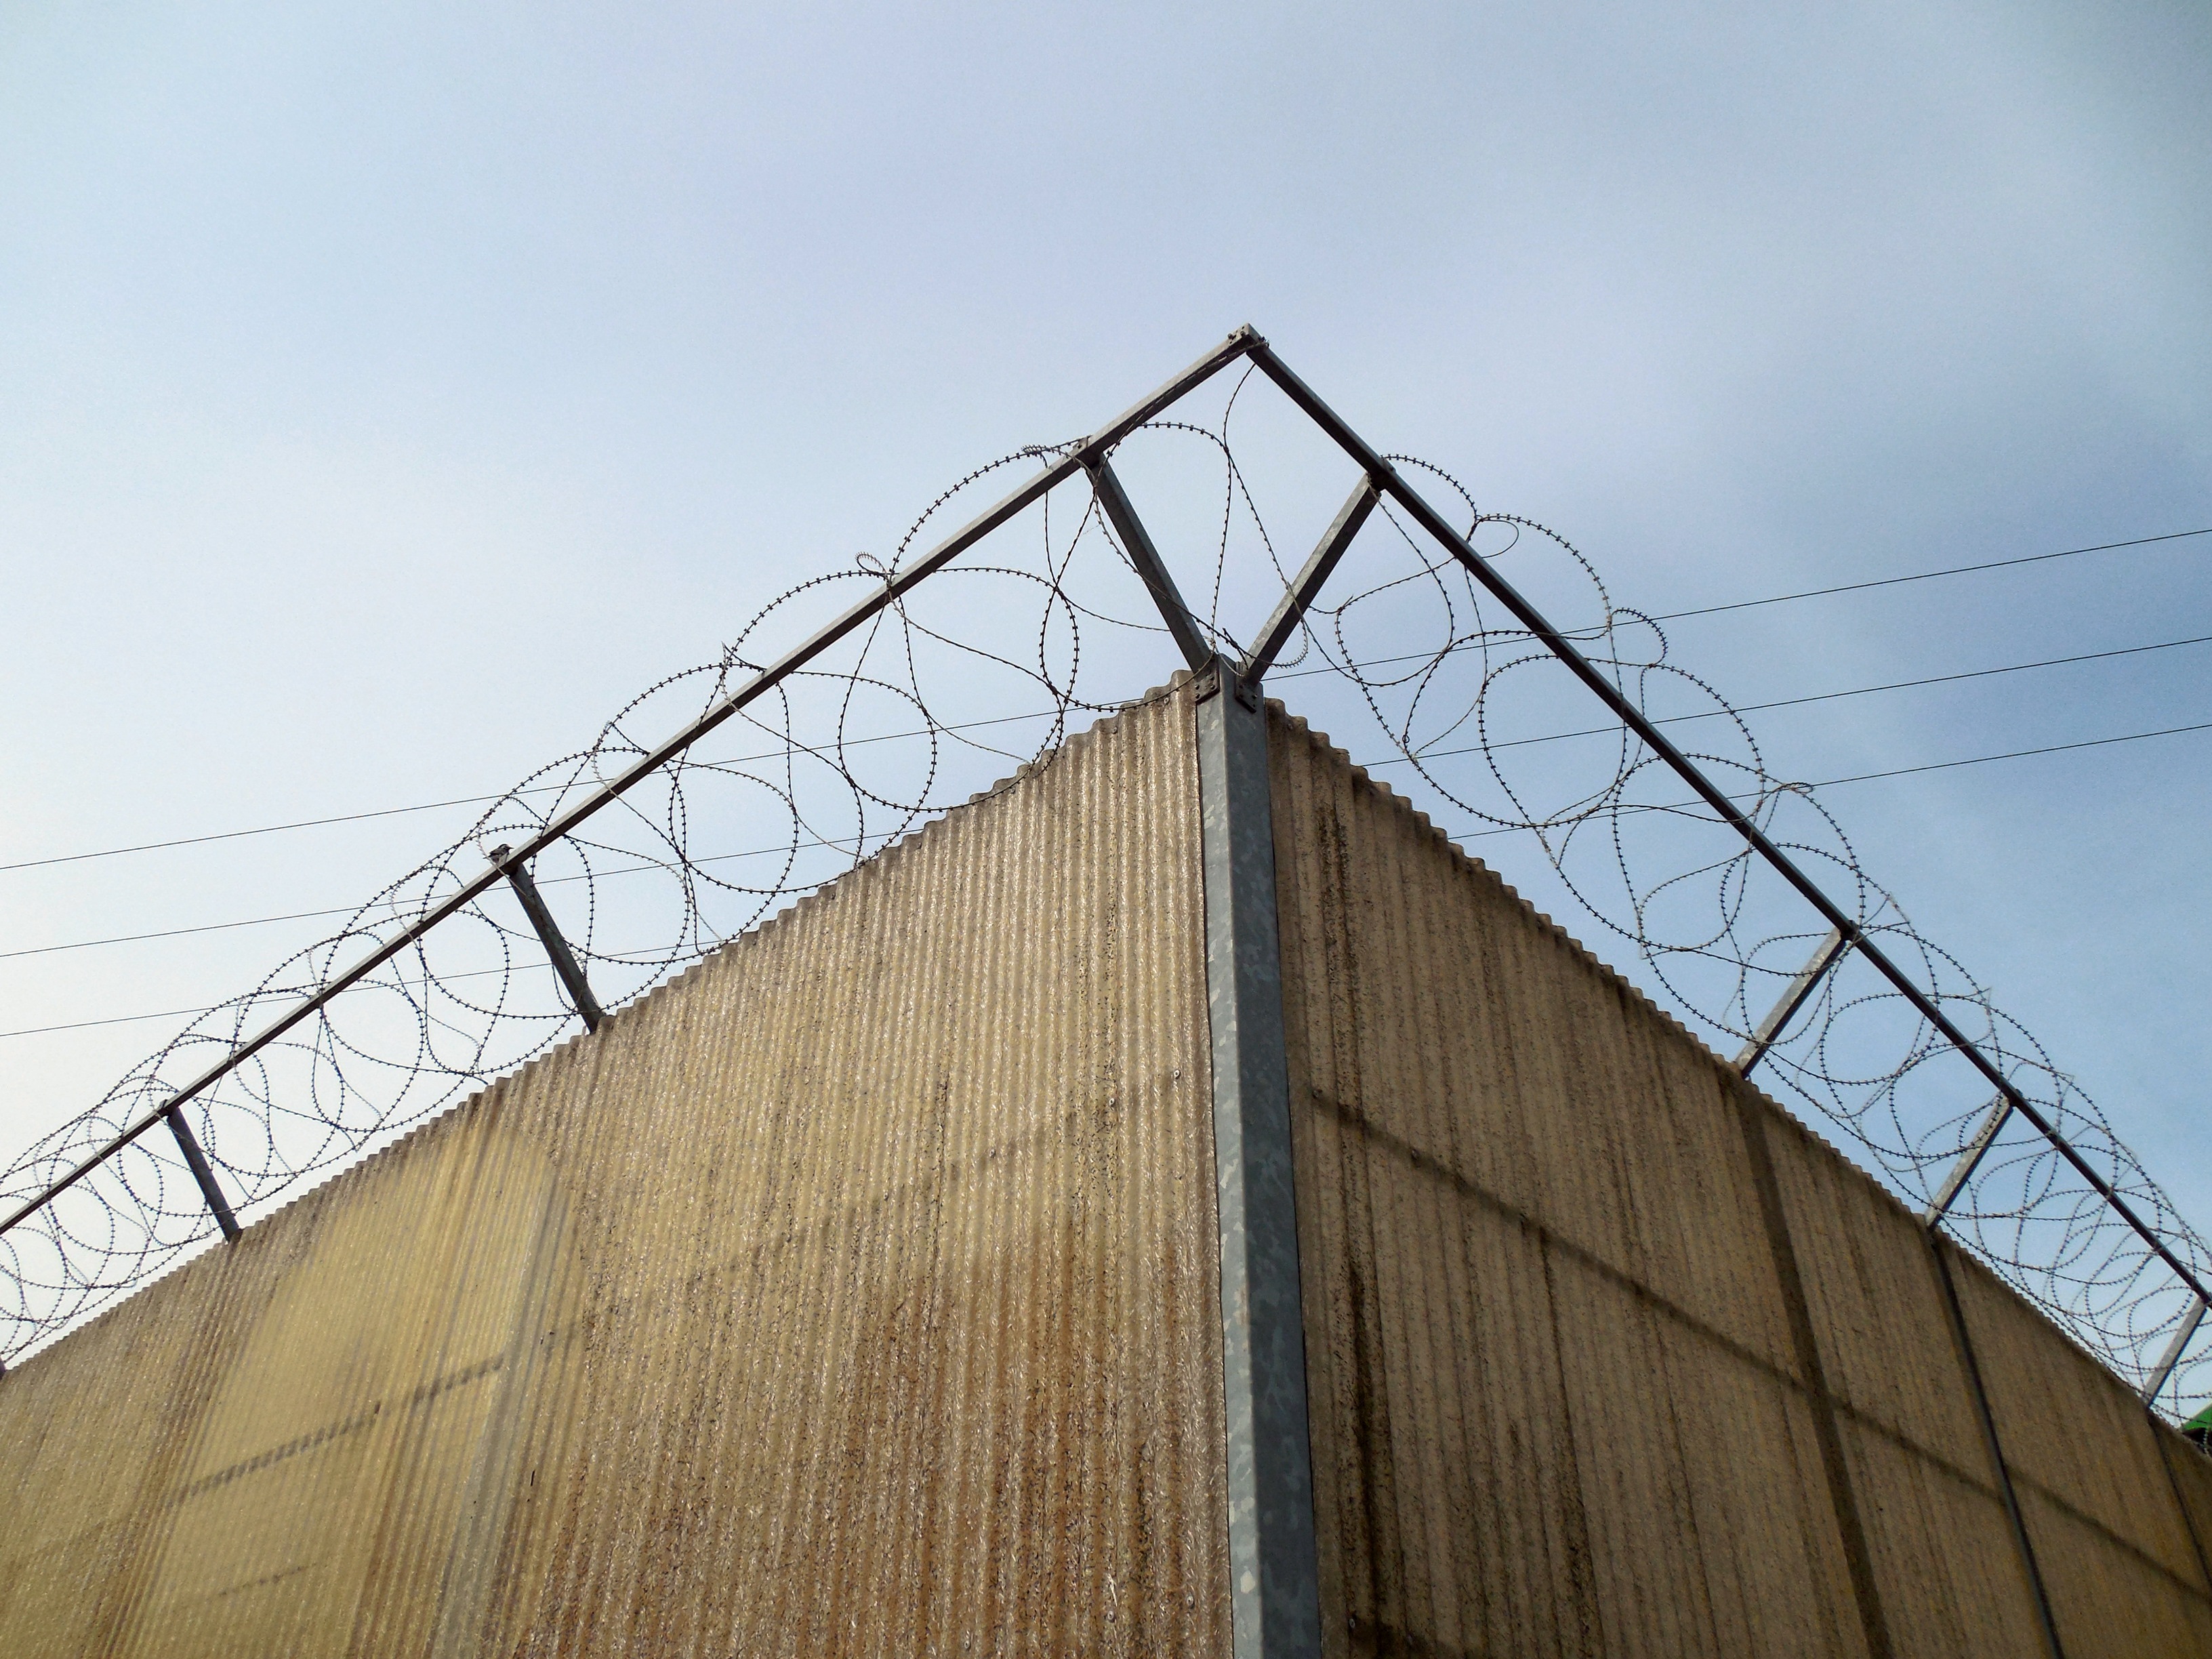
fence, barbed wire, architecture, roof, wire, line, tower, mast, facade, electricity, security, energy, barrier, limit, sure, imprisoned, demarcation, barbed wire fence, outdoor structure, home fencing, overhead power line